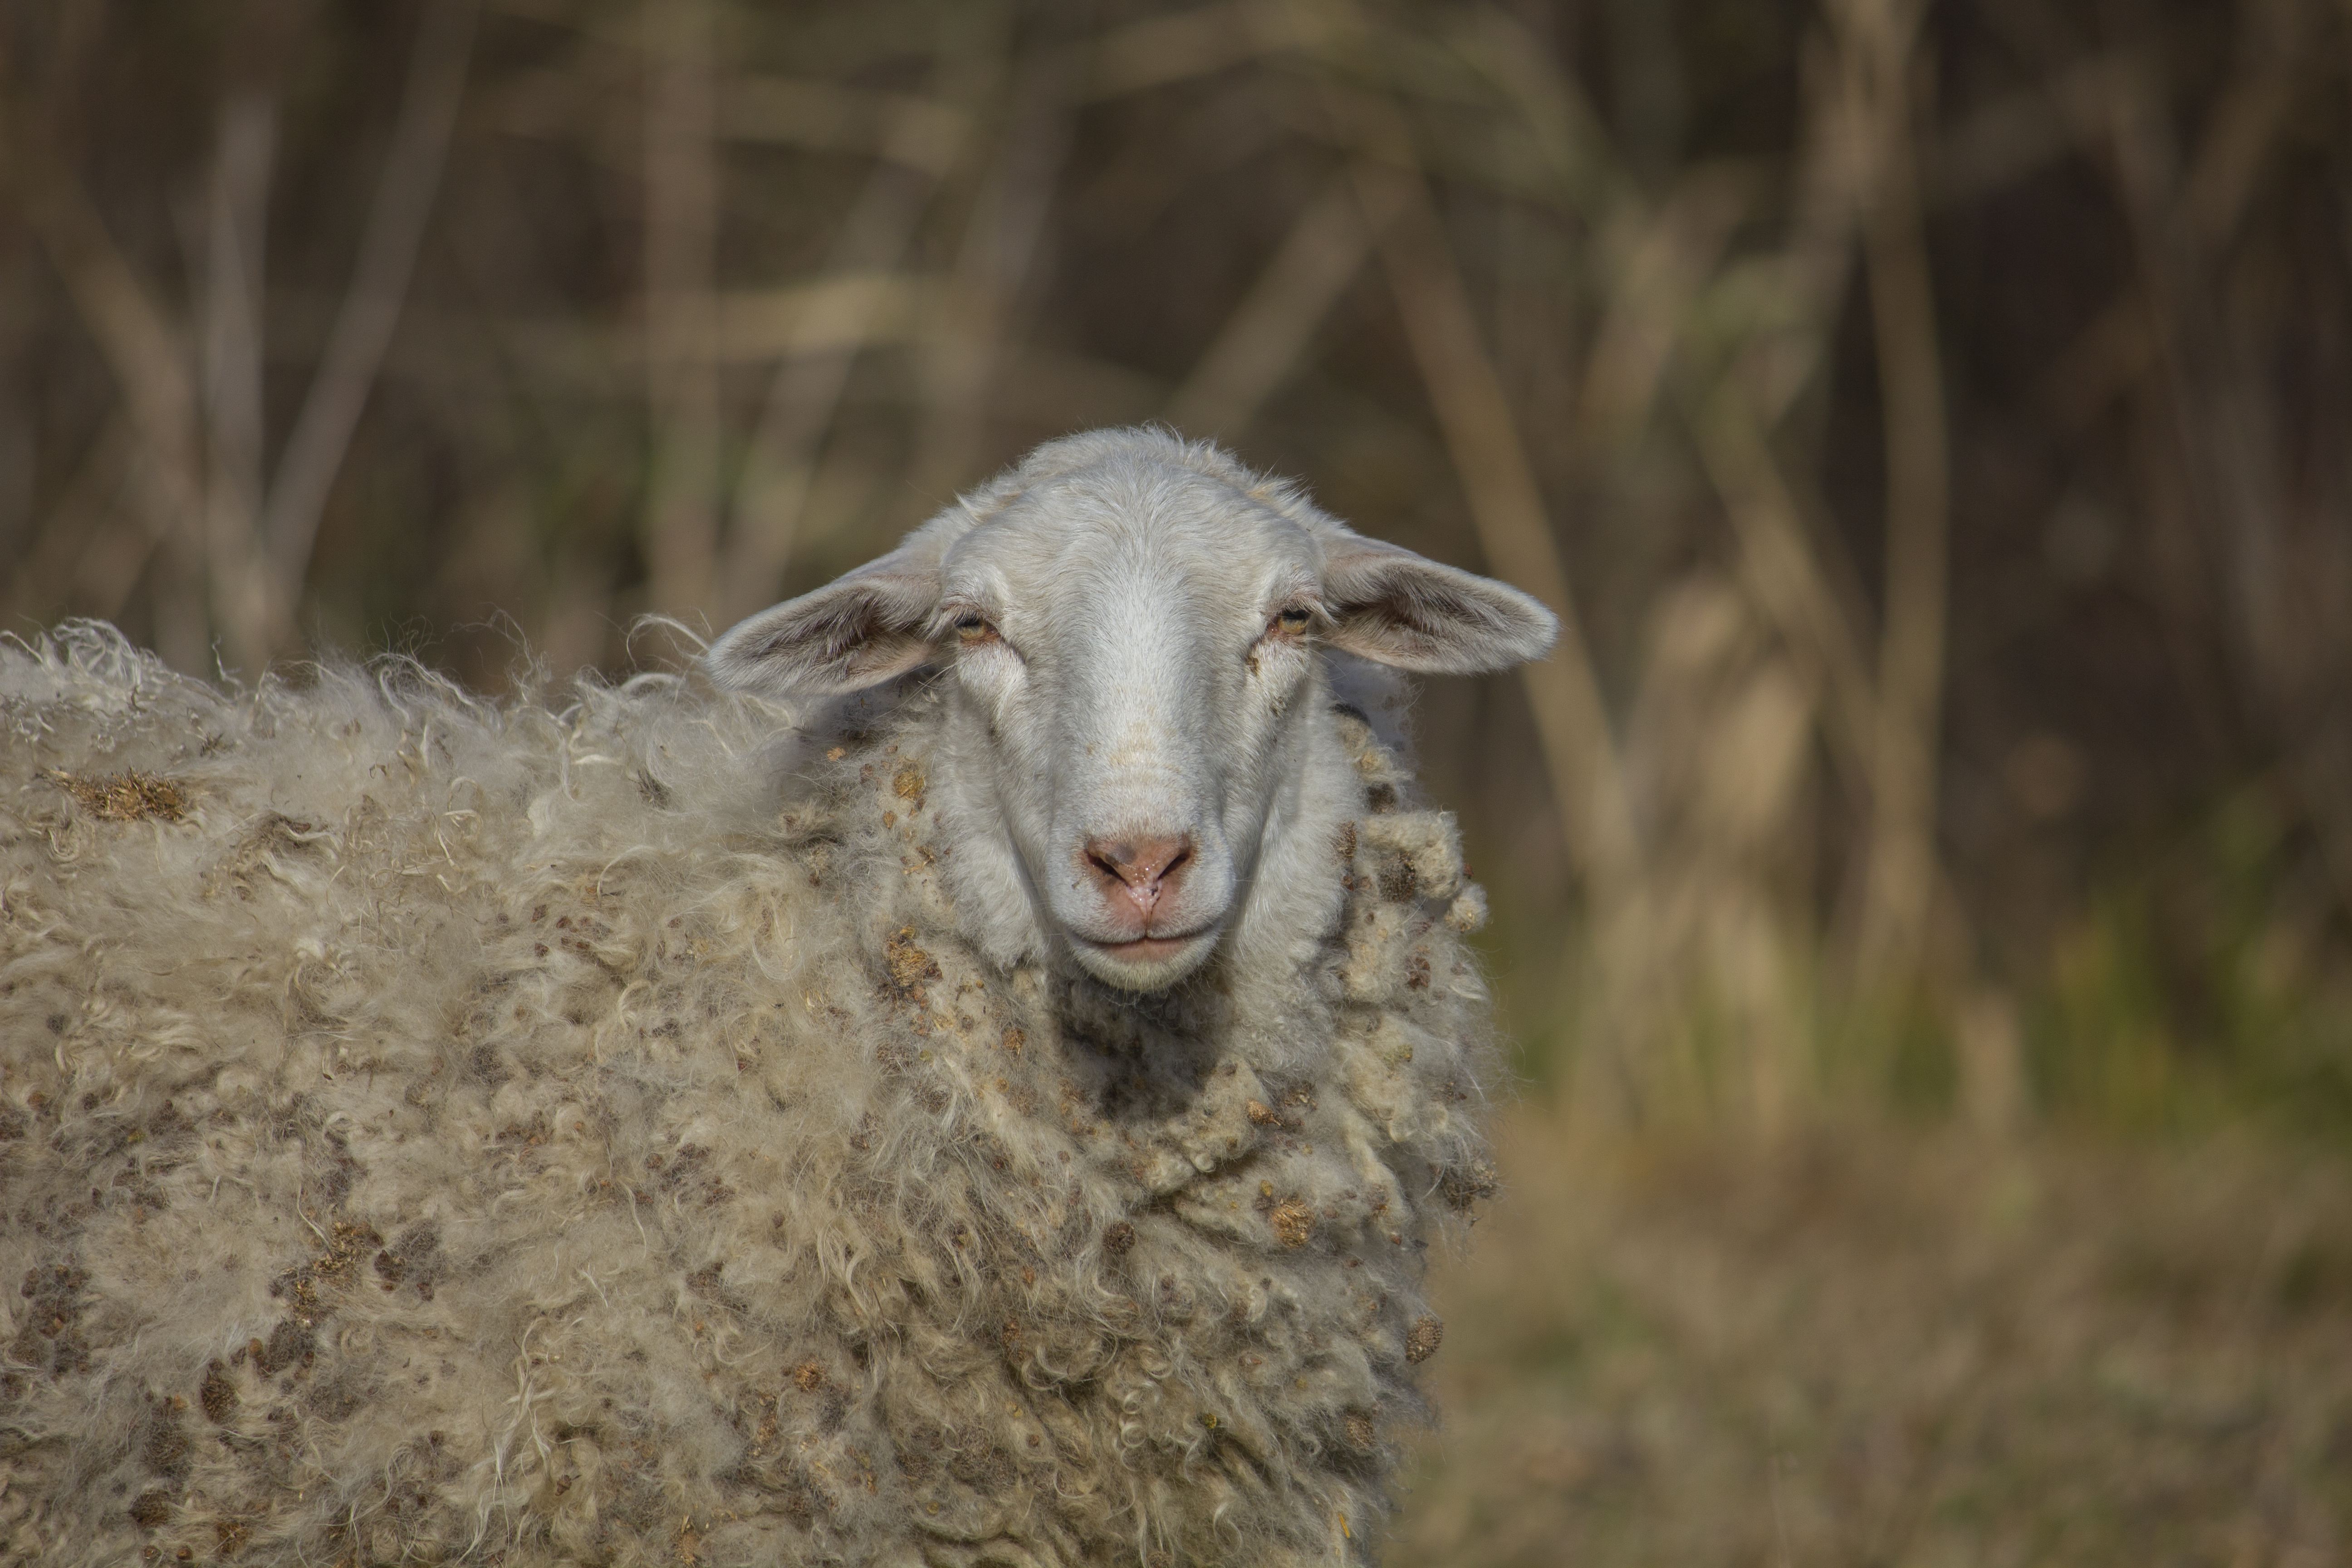
sheep, animal, grass, dry, autumn, fauna, horn, cow goat family, livestock, lamb and mutton, wildlife, terrestrial animal, goat antelope, goats, feral goat, snout